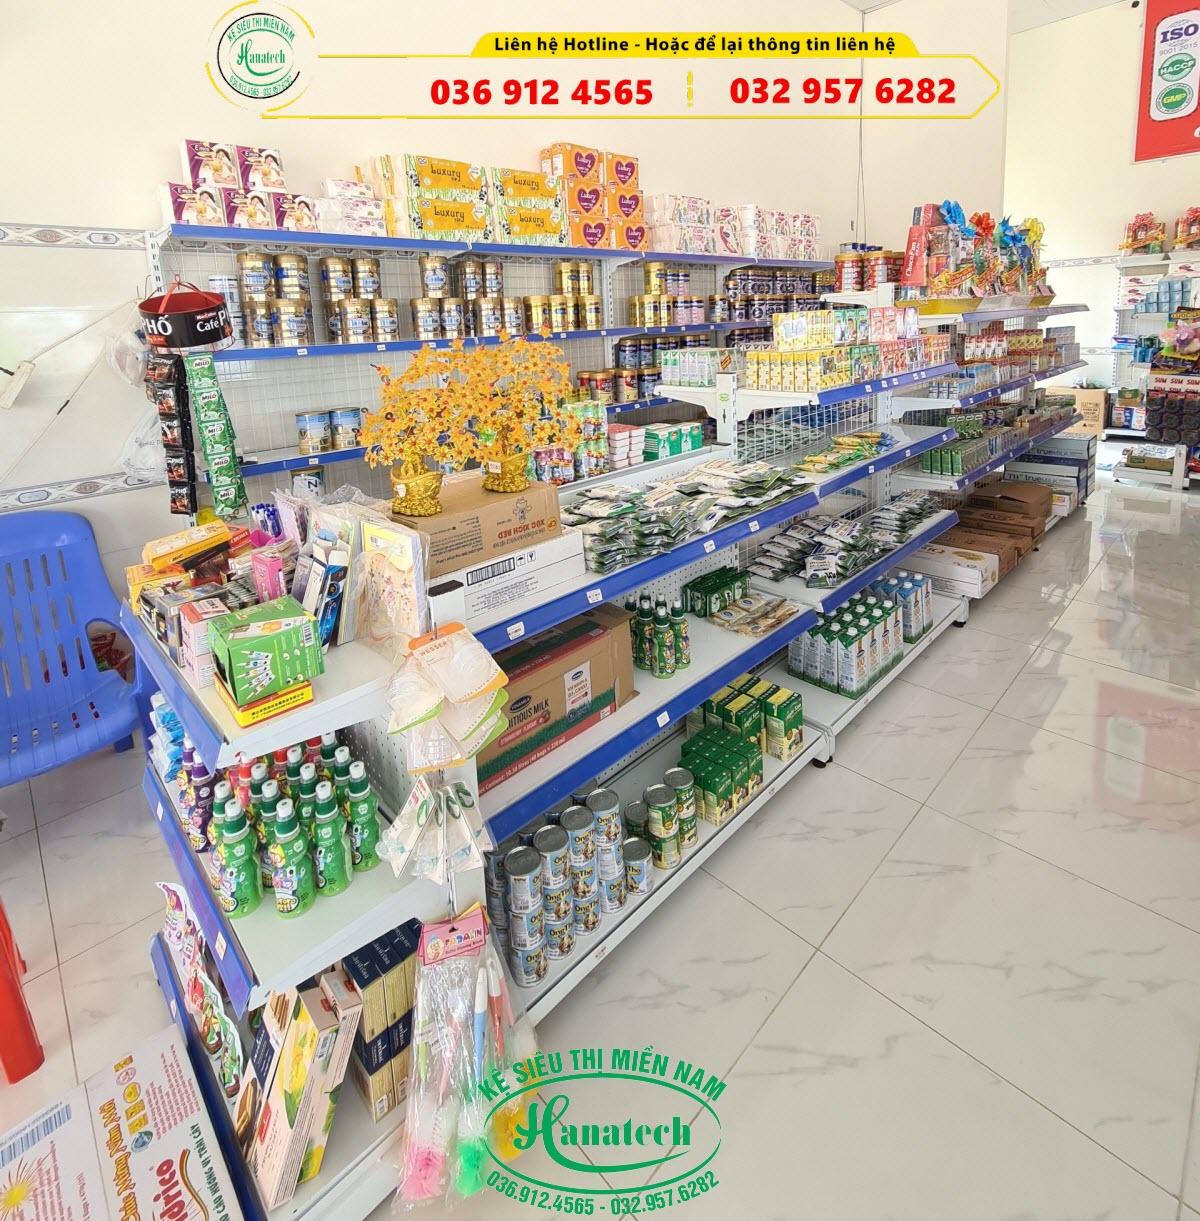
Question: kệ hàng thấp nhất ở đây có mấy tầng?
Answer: kệ hàng thấp nhất ở đây có ba tầng